Factory (trading post)

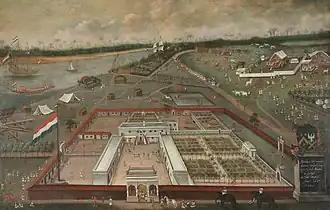
A Dutch East India Company factory in Hugli-Chuchura, 1665

Factory was the common name during the medieval and early modern eras for an entrepôt – which was essentially an early form of free-trade zone or transshipment point. At a factory, local inhabitants could interact with foreign merchants, often known as factors. First established in Europe, factories eventually spread to many other parts of the world. The origin of the word "factory" is.